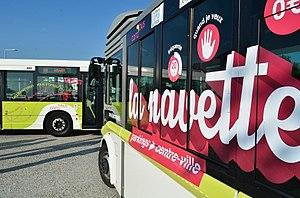
navette
Cara’Bus est le réseau de transports urbains qui dessert la ville de Royan et une partie des communes de sa périphérie. Placé sous l’autorité directrice de la Communauté d’agglomération Royan Atlantique, son exploitation est confiée par délégation de service public à la société Transdev Royan Atlantique.